Vale of Edale

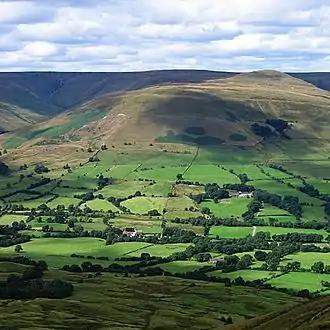
View from Mam Tor over the Vale of Edale to Kinder

On the north side of the valley is the Kinder moorland plateau. On the south side is the ridge of Rushup Edge and Great Ridge, over Mam Tor and Hollins Cross to Lose Hill. The other settlements in the valley are the hamlets of Upper Booth, Barber Booth and Nether Booth.